Brisbane Water National Park

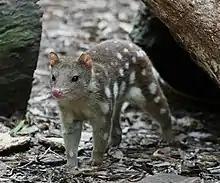
Spotted-tail quoll ("Dasyurus maculatus")

Over 150 species of birds have been recorded. Habitat destruction and fragmentation has impacted many of the species, this is an example of the significance of preserved habitat which the park provides. A number of birds found in the park are considered rare in the Sydney bioregion due to lost habitat, these include: Collared sparrowhawk ("Accipiter cirrhocephalus"), Pacific baza ("Aviceda subcristata"), Lewin's rail ("Rallus pectoralis"), Buff-banded rail ("Rallus philippensis"), Yellow-tailed black cockatoo ("Calyptorhynchus funereus"), Glossy black cockatoo ("Calyptorhynchus lathami"), Gang-gang cockatoo ("Callocephalon fimbriatum"), Powerful owl ("Ninox strenua"), Australian masked owl ("Tyto novaehollandiae"), and the Red-browed treecreeper ("Climacteris erythrops").